Yuvakudu

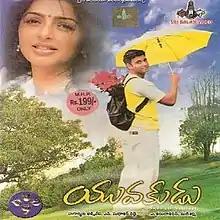

Yuvakudu ( Young man) is a 2000 Indian Telugu-language romantic drama film released on May 18, 2000. It was produced by Akkineni Nagarjuna and N.Sudhakar Reddy, and directed by A. Karunakaran. It stars Sumanth and Bhumika Chawla in her film debut. The film was the second venture for both Karunakaran and Sumanth. The film was critically hailed, but failed at the box office. The film won two Nandi Awards.